Western theater of the American Civil War

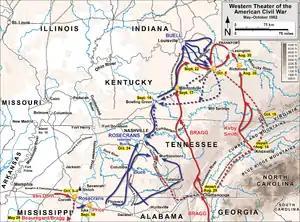
From Corinth (May 1862) to Perryville (October 1862)

The focus early in the war was on two critical states: Missouri and Kentucky. The loss of either would have been a crippling blow to the Union cause. Primarily because of the successes of Captain Nathaniel Lyon and his victory at Boonville in June, Missouri was held in the Union. The state of Kentucky, with a pro-Confederate governor and a pro-Union legislature, had declared neutrality between the opposing sides. This neutrality was first violated on September 3, when Confederate Maj. Gen. Leonidas Polk occupied Columbus, considered key to controlling the Lower Mississippi. Two days later Union Brig. Gen. Ulysses S. Grant, displaying the personal initiative that would characterize his later career, seized Paducah. Henceforth, neither adversary respected the proclaimed neutrality of the state; while most of the state government remained loyal to the Union, the pro-Confederate elements of the legislature organized a separate government in Russellville that was admitted into the Confederate States. This sequence of events is considered a victory for the Union because Kentucky never formally sided with the Confederacy, and if the Union had been prevented from maneuvering within Kentucky, its later successful campaigns in Tennessee would have been more difficult.